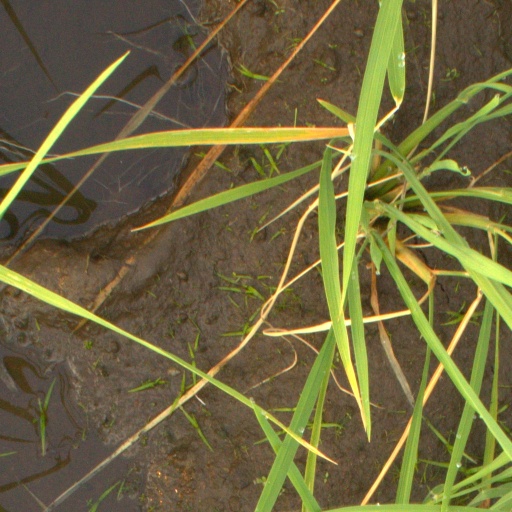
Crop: rice